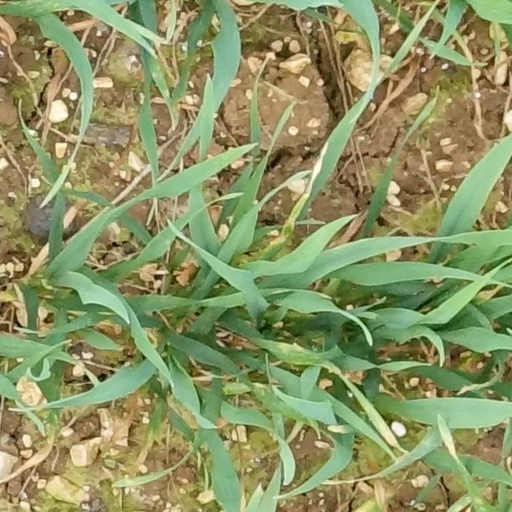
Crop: wheat